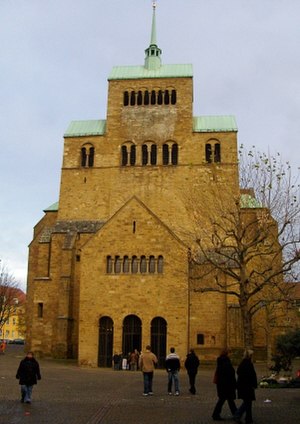
Minden / Billedgalleri
Minden er en by i den tyske delstat Nordrhein-Westfalen. Den er hovedbyen i kreis Minden-Lübbecke.